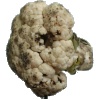
Label: cauliflower